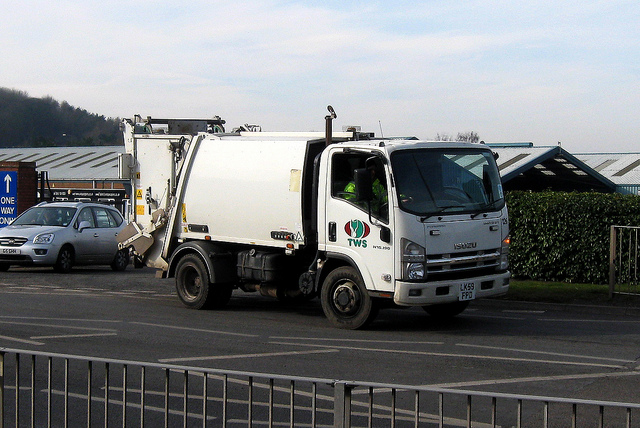
A large white truck on a city street.

A white truck is sitting on a street

Dump truck on a road with a car behind it.

A garbage truck sits in a parking lot flanked by a hedge.

A big white trash truck in a lot.